Answer in natural language. Consider the 3D positions of the objects in the scene and not just the 2D positions in the image. Is the centerpoint of  Television at a higher height than black upright refrigerator? Choose between the following options: no or yes
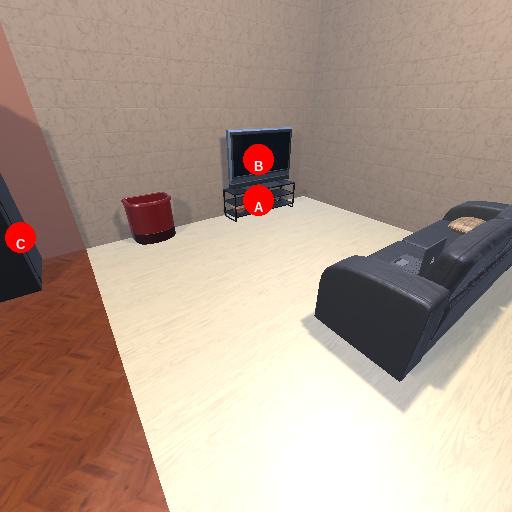
<answer>yes</answer>